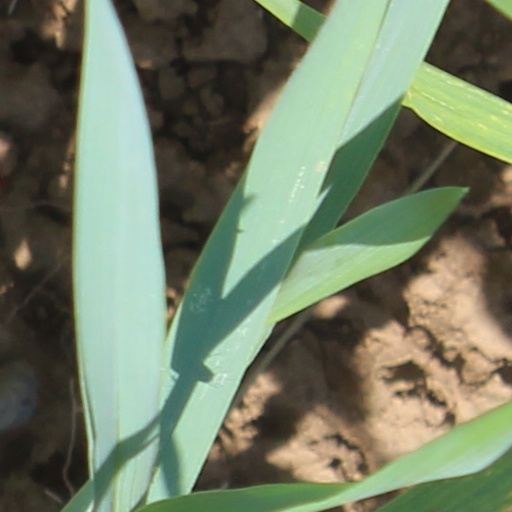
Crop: wheat